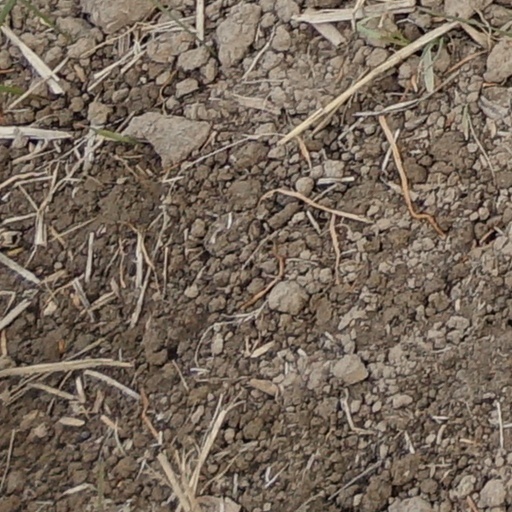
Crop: wheat